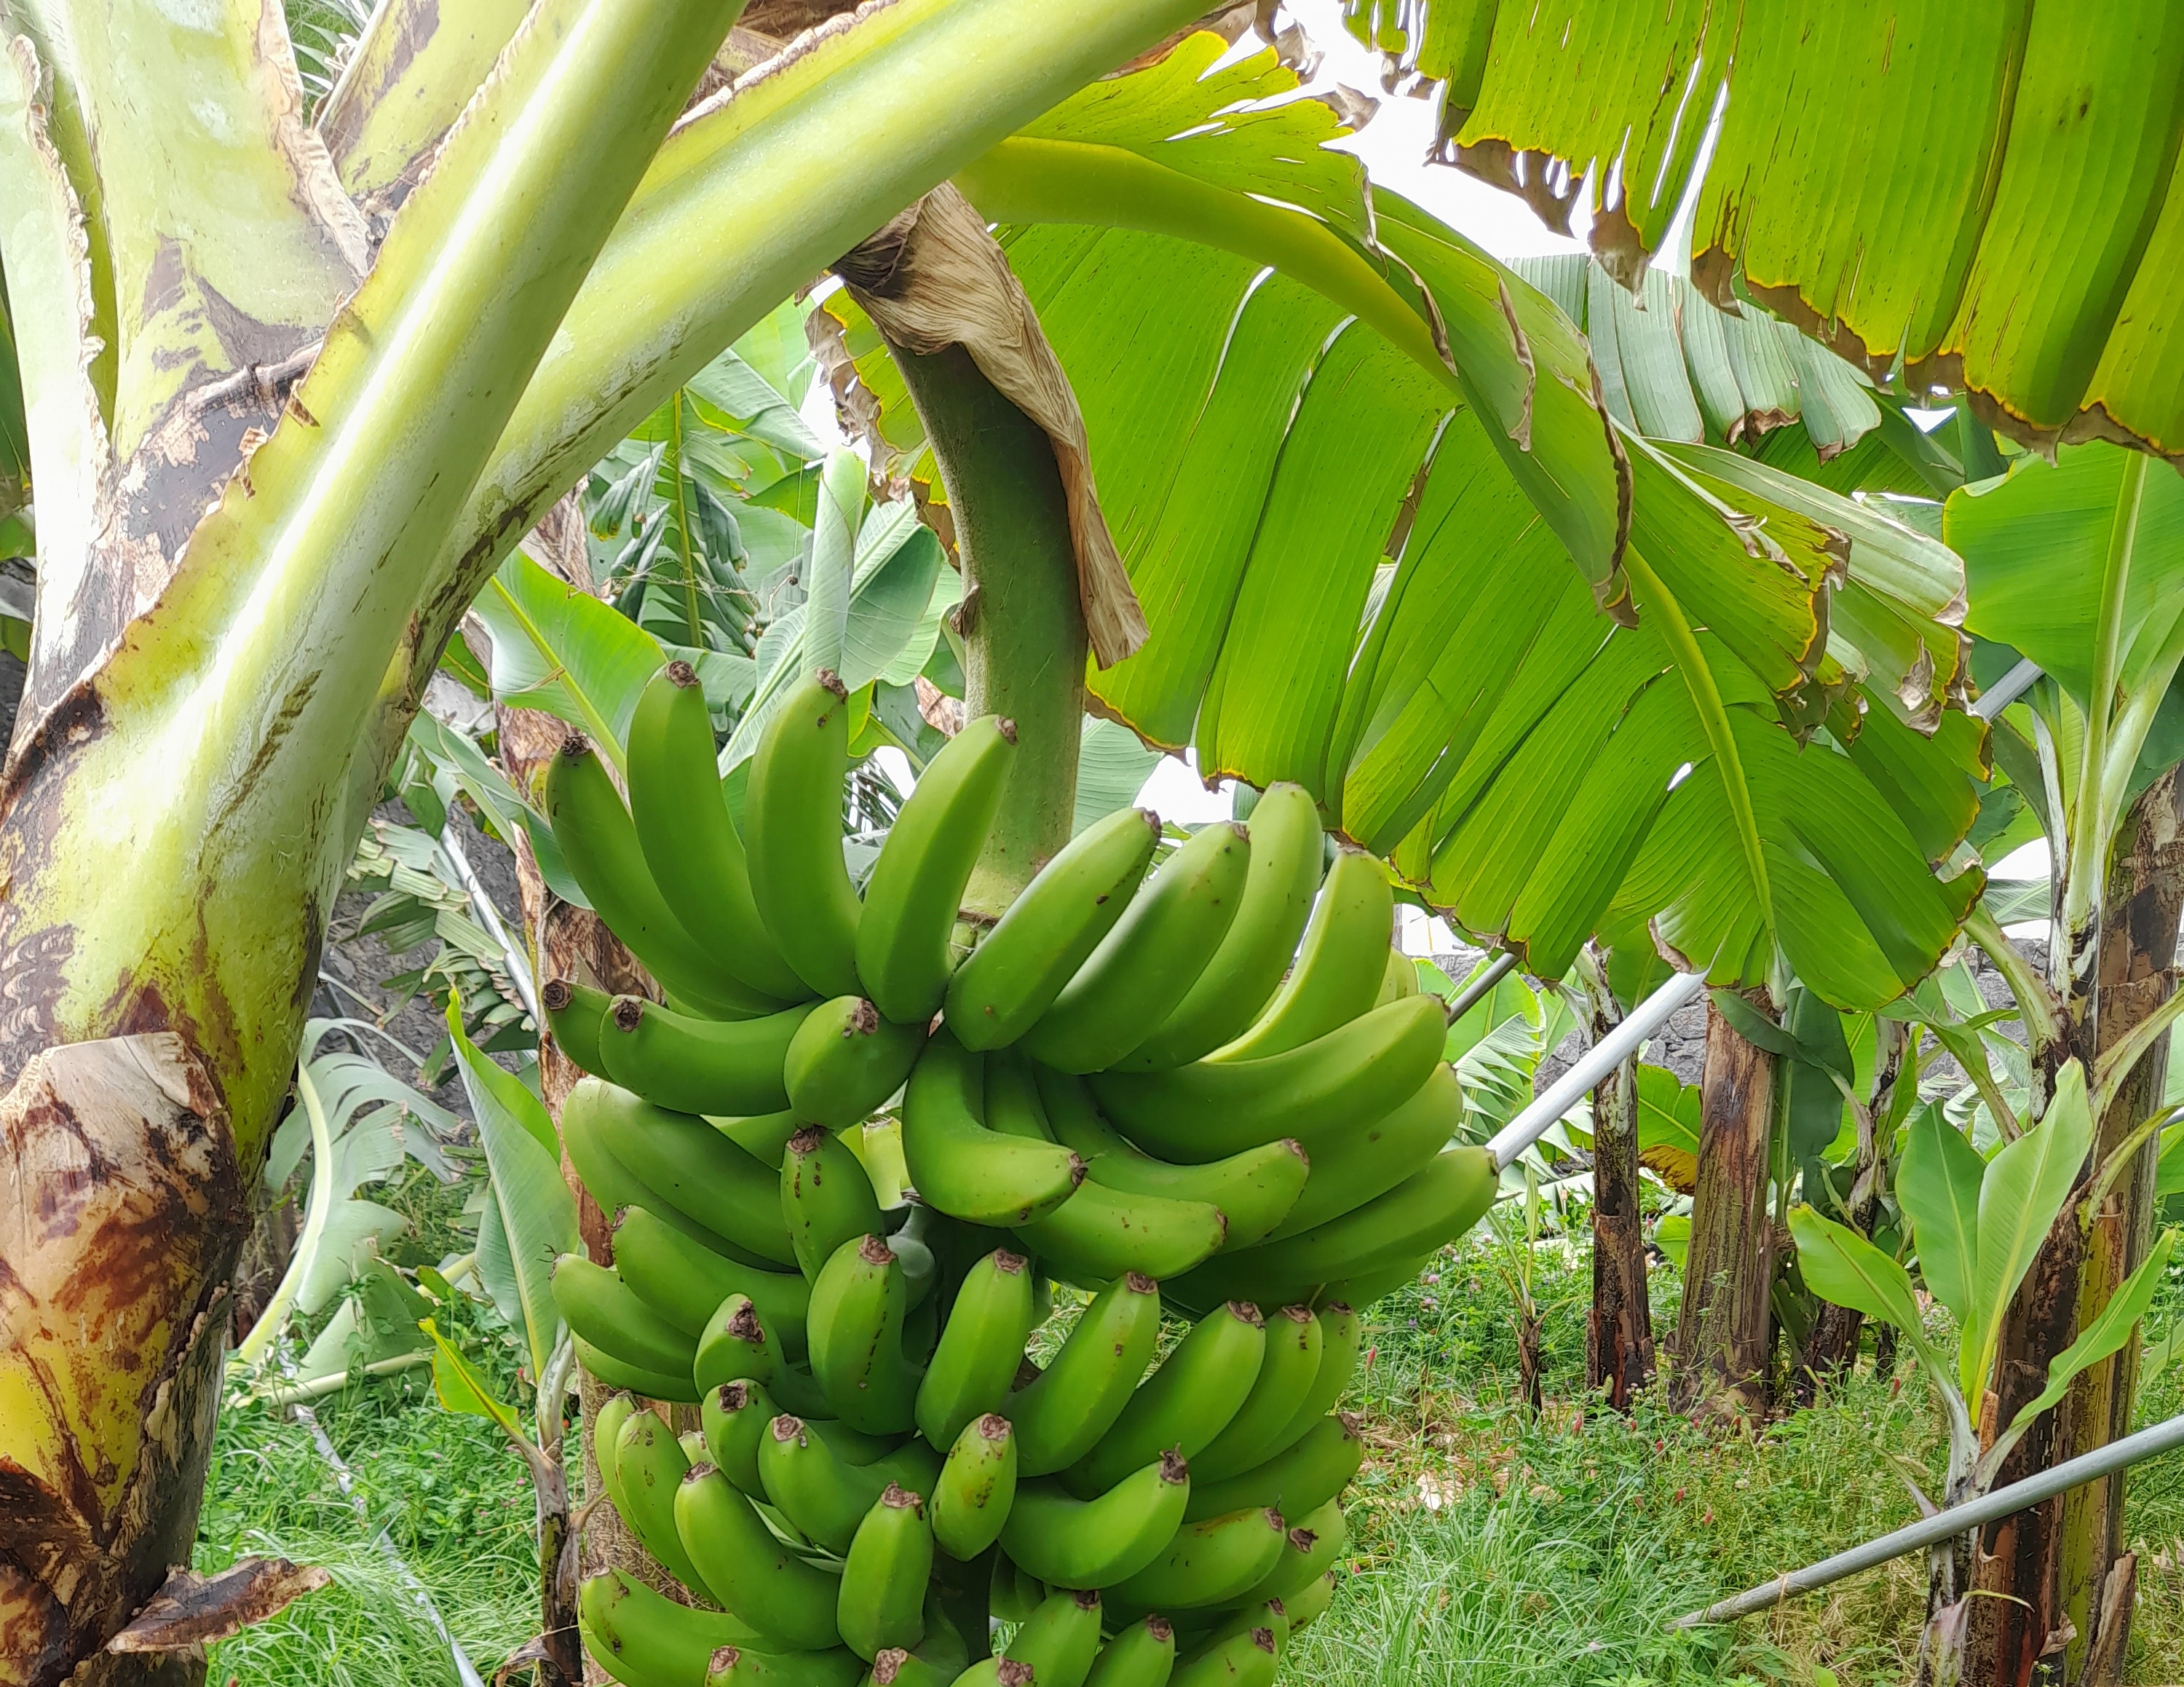
Label: Keep